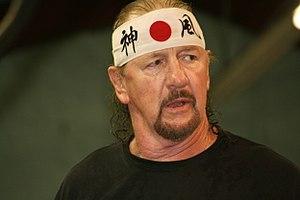
Terry Funk en septembre 2013.
Terrance « Terry » Funk est un catcheur américain.